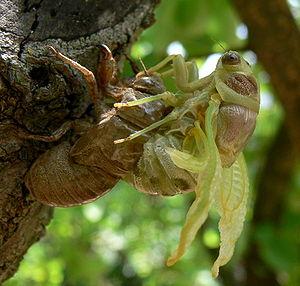
Cigale plébéienne (Lyristes plebejus (Scopoli 1763) quittant sa mue, Var (France)
Cette page a pour objet de présenter un arbre phylogénétique des Hemiptera, c'est-à-dire un cladogramme mettant en lumière les relations de parenté existant entre leurs différents groupes, telles que les dernières analyses reconnues les proposent. Ce n'est qu'une possibilité, et les principaux débats qui subsistent au sein de la communauté scientifique sont brièvement présentés ci-dessous, avant la bibliographie.
La chitine est une molécule de la famille des glucides, et de formule ₙ. La chitine est un polysaccharide azoté issu de la polymérisation de N-acétylglucosamine liés entre eux par une liaison osidique du type β-1,4.